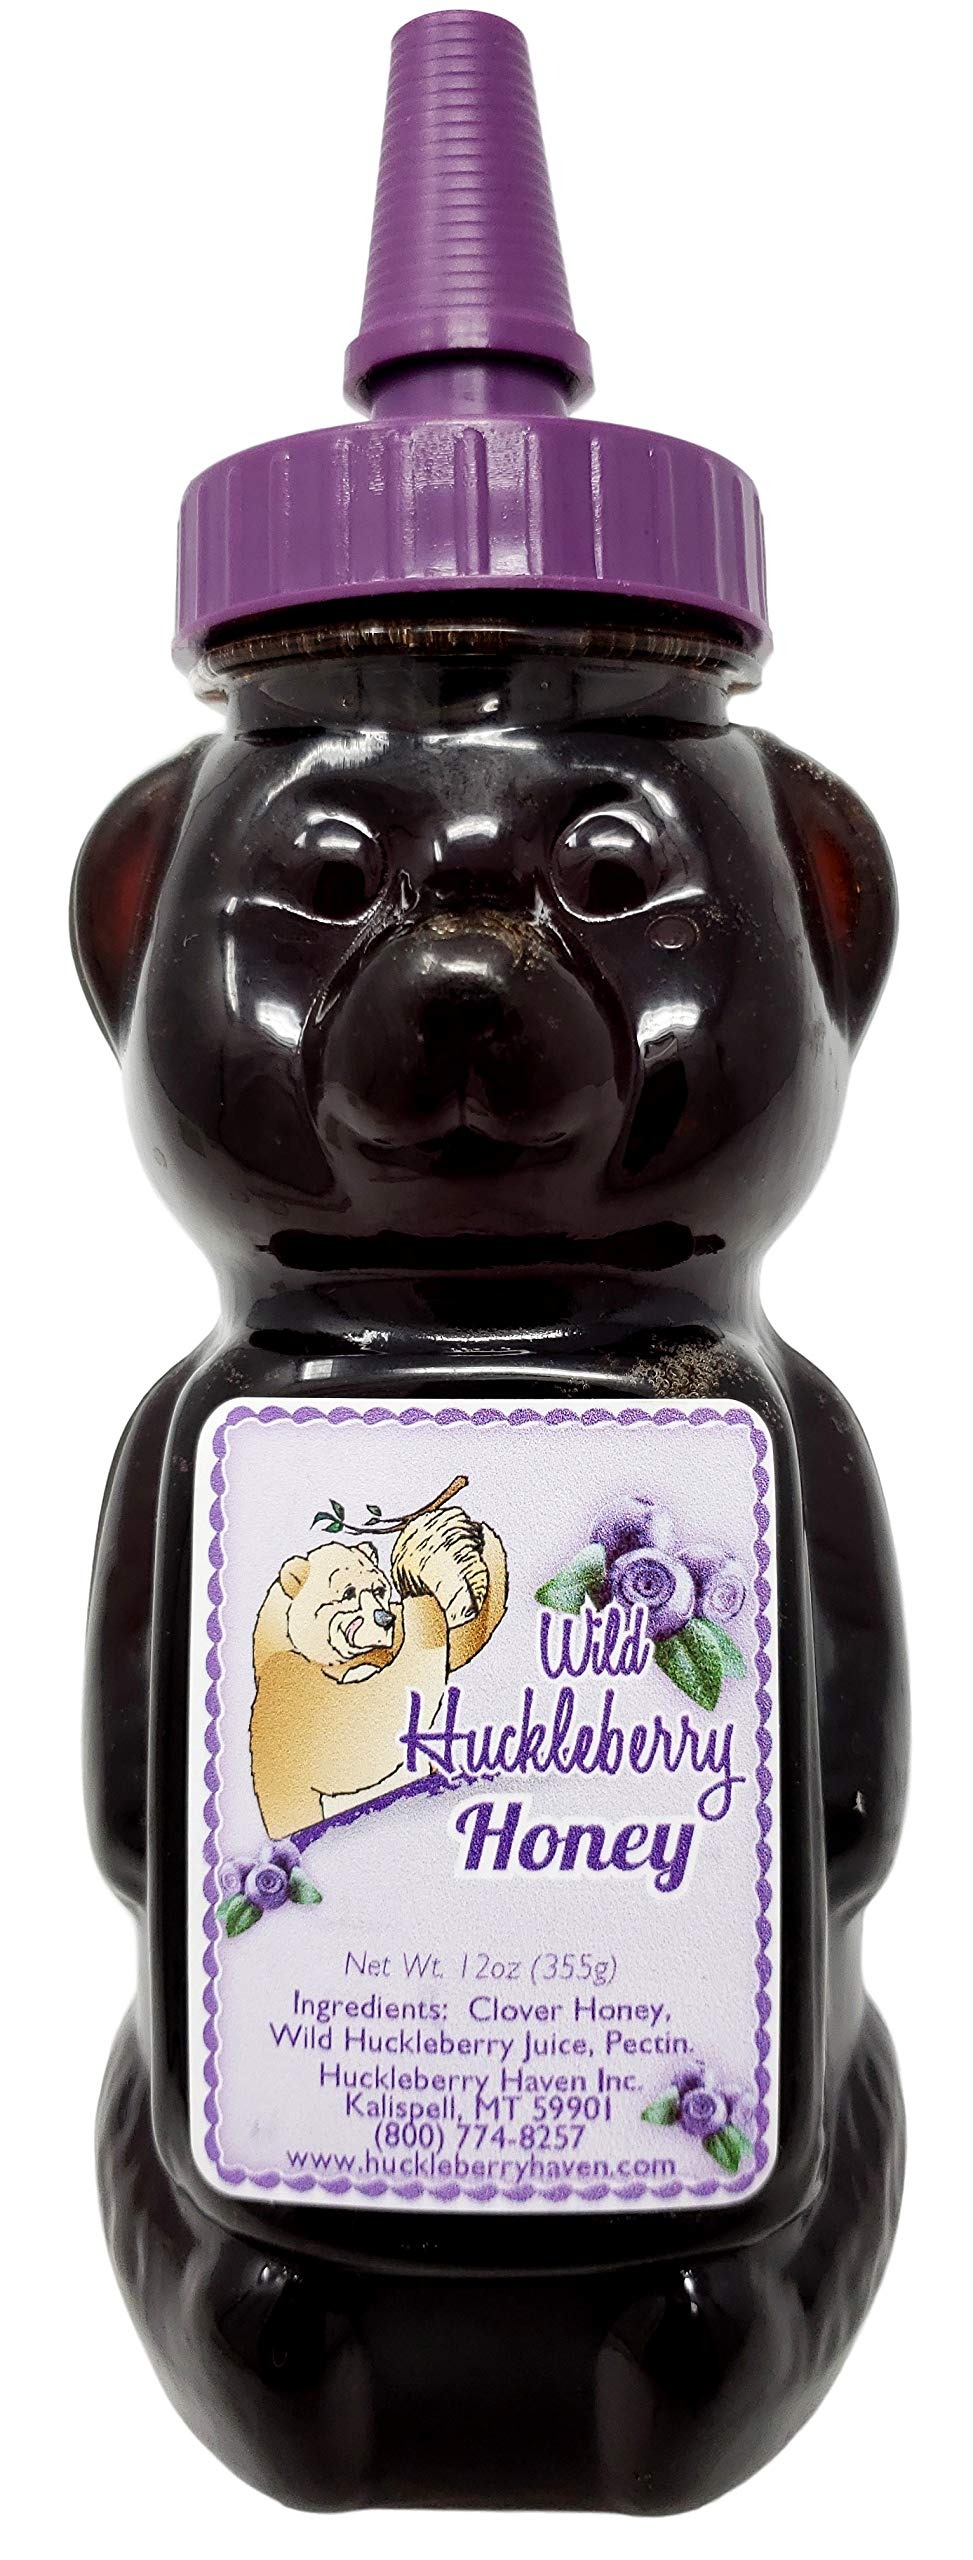
Item Name: Wild Huckleberry Honey Bear 12.0 oz
Bullet Point 1: Pure clover honey with real wild huckleberry juice in a plastic squeeze bear container
Bullet Point 2: The Foodie in your life will love this fat free treat
Bullet Point 3: Great natural way to sweeten tea & coffee
Bullet Point 4: Made in small batches in the mountains of Montana, USA
Product Description: Since 1987, just outside Glacier National Park, Huckleberry Haven has been using time-honored recipes in small batches creating the delectable flavors that have made them world famous. Now Huckleberry Haven has infused the delicious flavor of wild huckleberry into honey! Huckleberry Haven's Wild Huckleberry Honey Plastic Bear is the ultimate mix of natural and sweet! A colorful product with attractive packaging makes this the perfect classy gift for any gourmet honey lover, family, friend or employee. Huckleberry Haven's Wild Huckleberry Honey is proudly Made in America!
Value: 12.0
Unit: Ounce

Price: 10.47